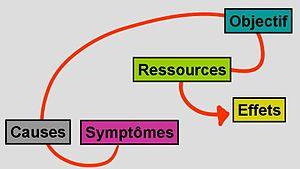
Schéma du modèle SCORE employé en PNL et issu de la psychologie cognitive.
La programmation neuro-linguistique est une pratique pseudo-scientifique de médecine alternative élaborée dans les années 1970 aux États-Unis, à l'origine par John Grinder et Richard Bandler, puis développée par de nombreux autres contributeurs dont Robert Dilts.